Winsford Devine

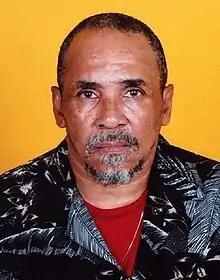

Winsford Devine (15 August 1943 – 22 June 2021), known by the sobriquet Joker, was a Trinidad and Tobago songwriter who composed more than 500 calypsos. He worked with The Mighty Sparrow for 17 years, writing many of Sparrow's hits including "Slave", "Philip, My Dear", and "Marajhin". Devine was also the composer of "Progress", which has been ranked among the best calypsos ever.